M1 Abrams

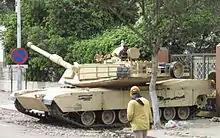
Egyptian Abrams tank deployed during the 2011 Egyptian Revolution

A tank platoon includes four Abrams MBTs organized into two sections, with two tanks in each section. "A" section consists of the platoon leader ("platoon commander" in USMC parlance) who is the commander of the vehicle designated as Tank 1, and the platoon leader's wingman, who is the commander of Tank 2. "B" section consists of the platoon sergeant, who is the tank commander of Tank 4, and Tank 3 is the platoon sergeant's wingman.